Synapta maculata

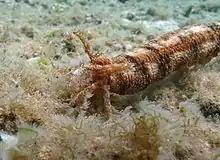
Tentacles surround the mouth

The tentacles of "Synapta maculata" surround the mouth and are used in surface feeding. They are about long when extended and have a short stem and a feather-like blade with thirty to forty pairs of pinnules. The outer surfaces of the tentacles have numerous bulges and are adhesive while the inner surfaces are smooth, with clusters of cilia on the proximal parts. The tentacles are in continuous motion; they flatten themselves against the substrate or seagrass leaf blades and collect food particles by adhesion, then bend inwards until the tips are in the mouth, where the food is scraped off by the buccal sphincter muscle. The whole process takes only a few seconds, and several tentacles can deliver their loads at the same time. If the animal is disturbed, the tentacles can contract back into the pharynx, but before long they are out again, collecting more particles.